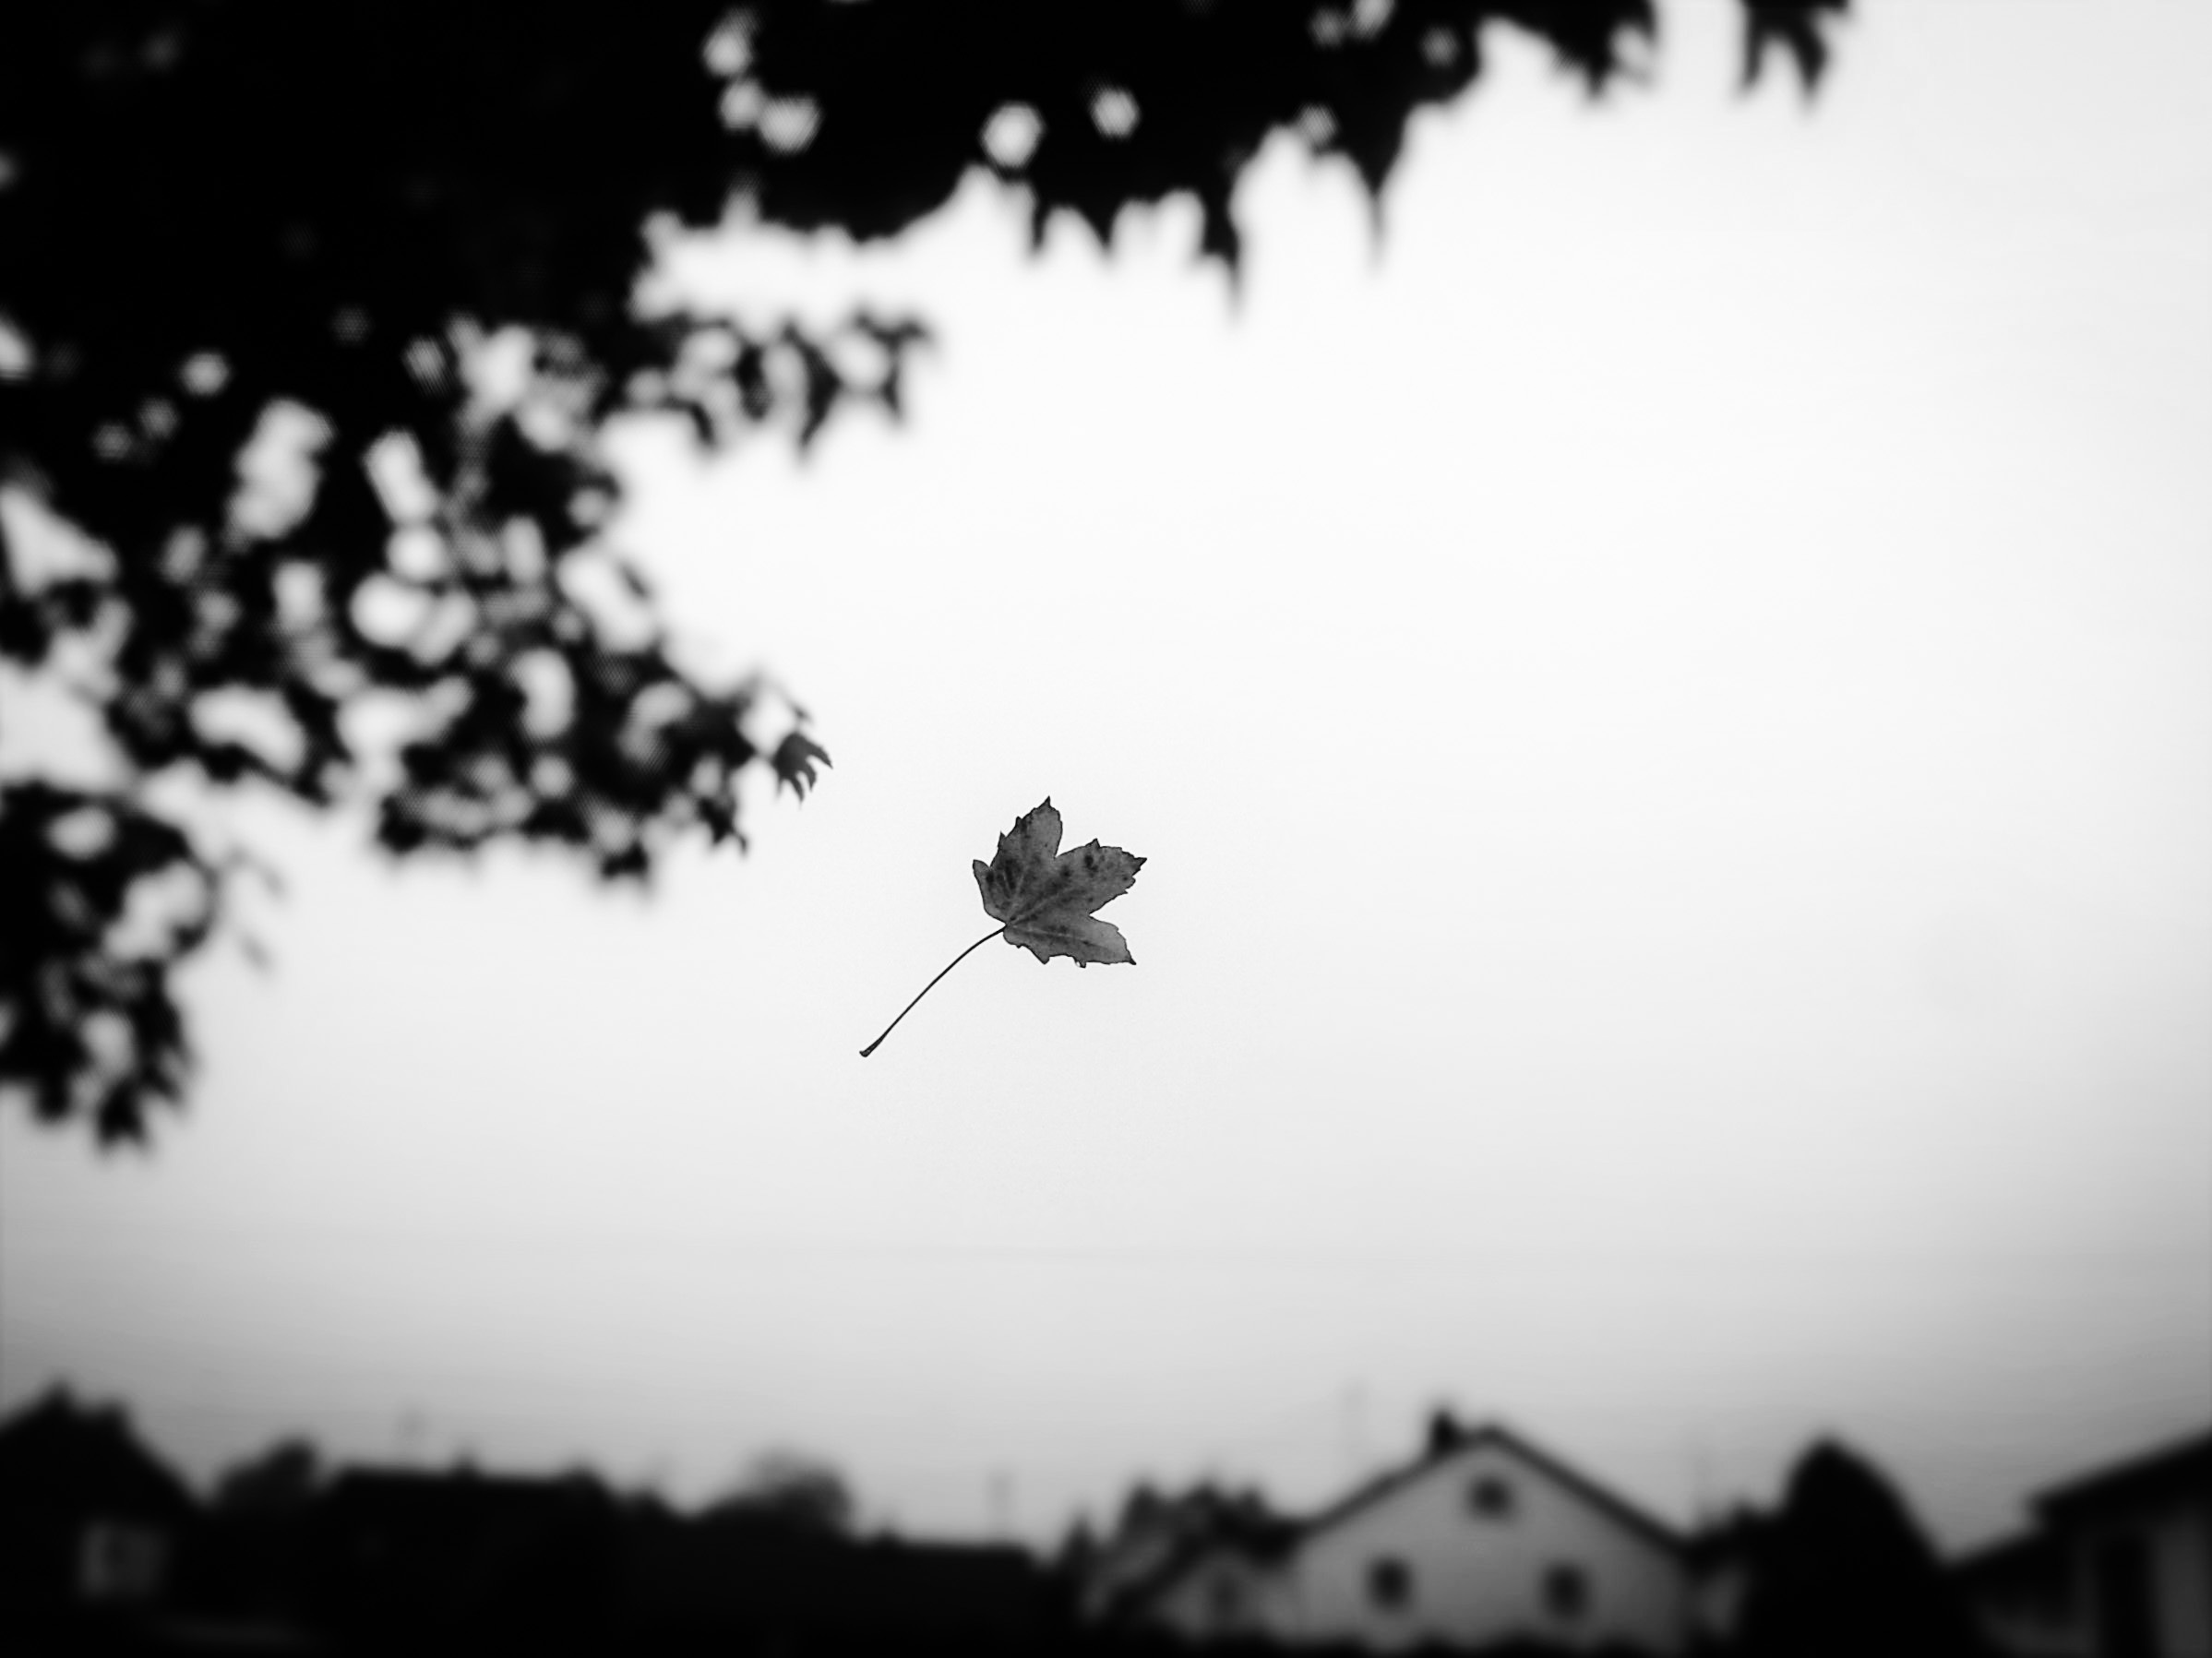
tree, nature, silhouette, bird, wing, black and white, photography, leaf, autumn, black, monochrome, leaves, transience, fall foliage, colors of autumn, monochrome photography, perching bird